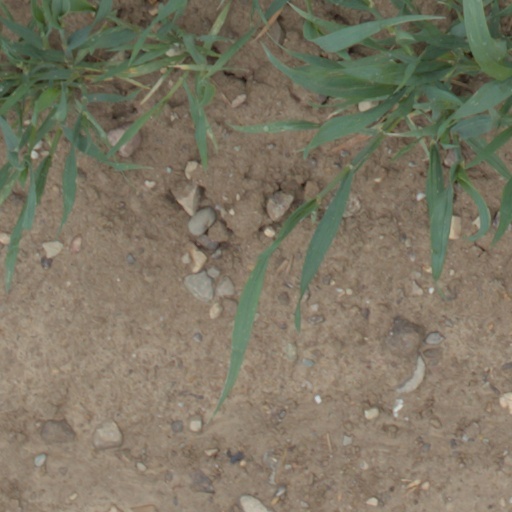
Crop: wheat